Alexander Stubb

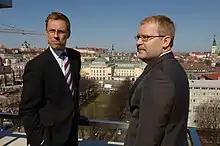
Stubb with Urmas Paet, Estonian Minister of Foreign Affairs (at the time), in April 2008

On 1 April 2008, Stubb's 40th birthday, the Finnish government announced that Stubb would be appointed its new Minister for Foreign Affairs following a scandal surrounding his predecessor, Ilkka Kanerva. Stubb was sworn in on 4 April. The decision to appoint him was unanimous and his seat in the European Parliament was taken up by Sirpa Pietikäinen, a former environment minister.